Fouquieria burragei

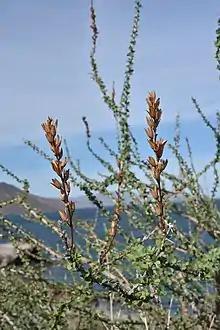
With old inflorescences

This species is distributed from Bahía Concepción south to the vicinity of La Paz and on Espiritu Santo Island in Baja California Sur. The populations of this plant are widely scattered, and gene flow between isolated populations is likely non-existent. It is found on rocky slopes with shallow sandy to volcanic clay soils, up to 200 meters in elevation.